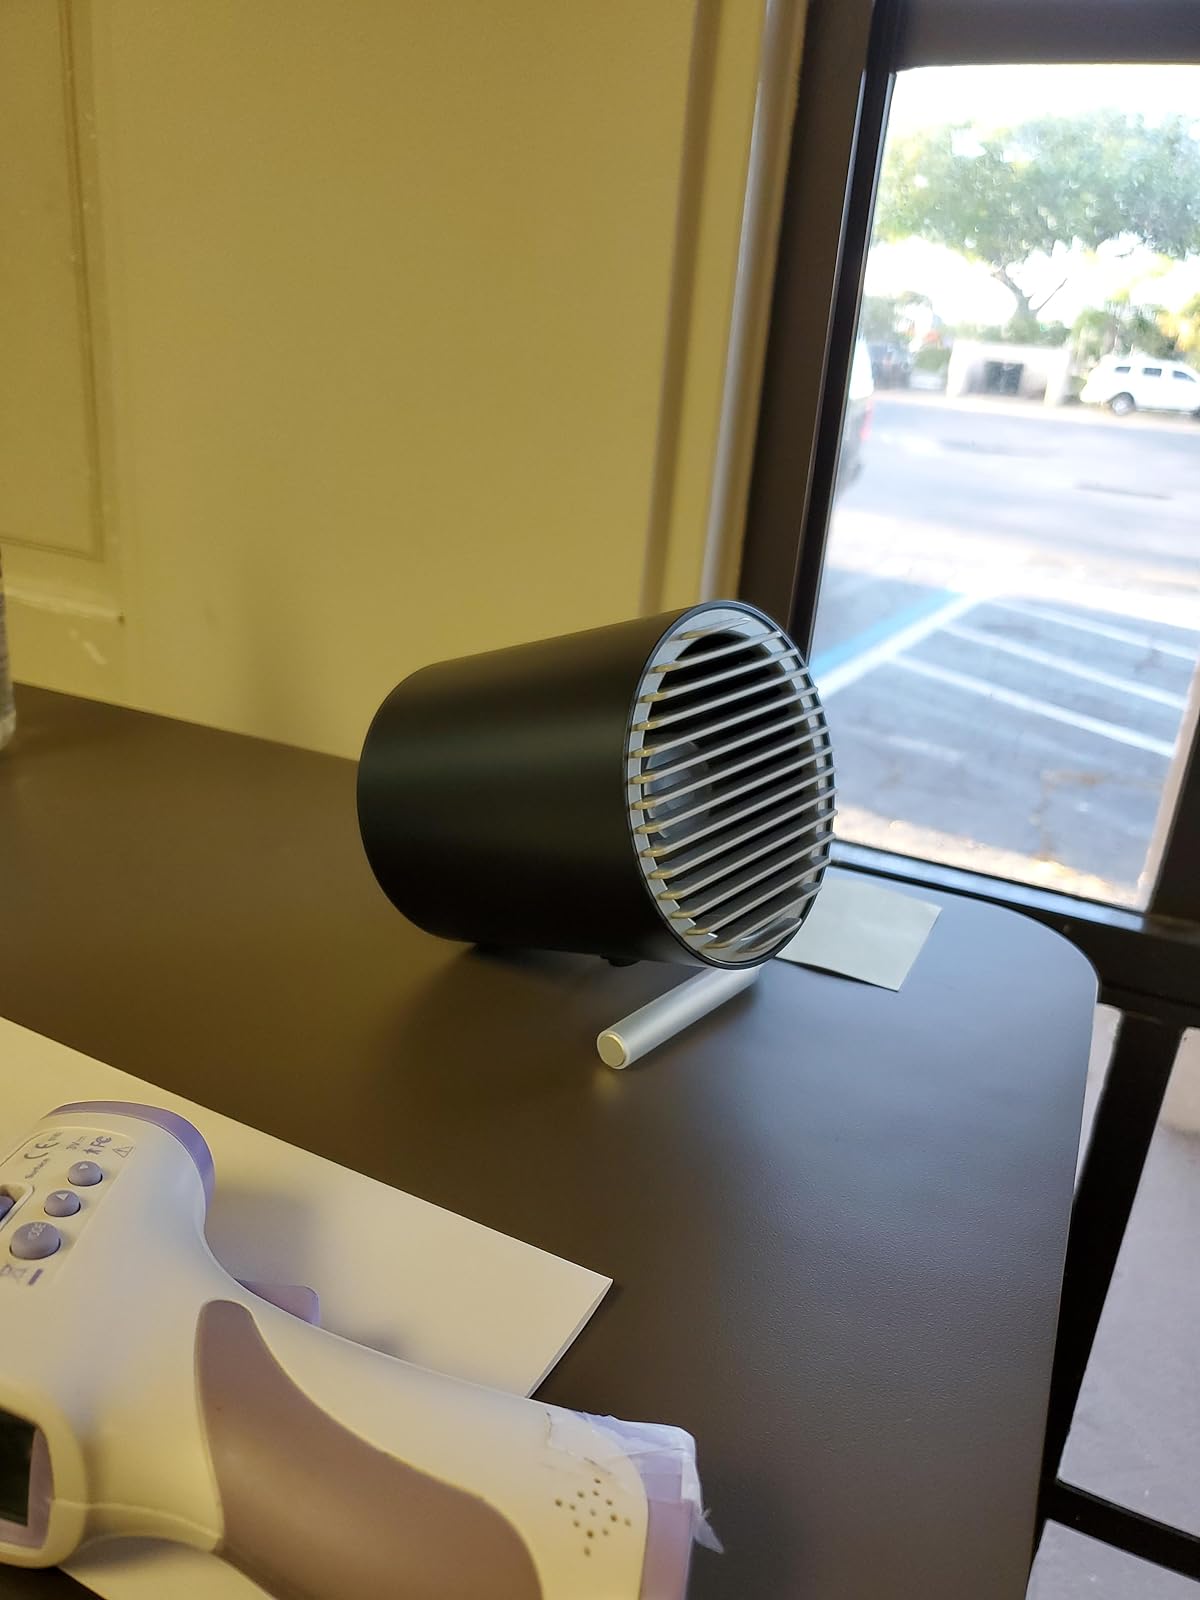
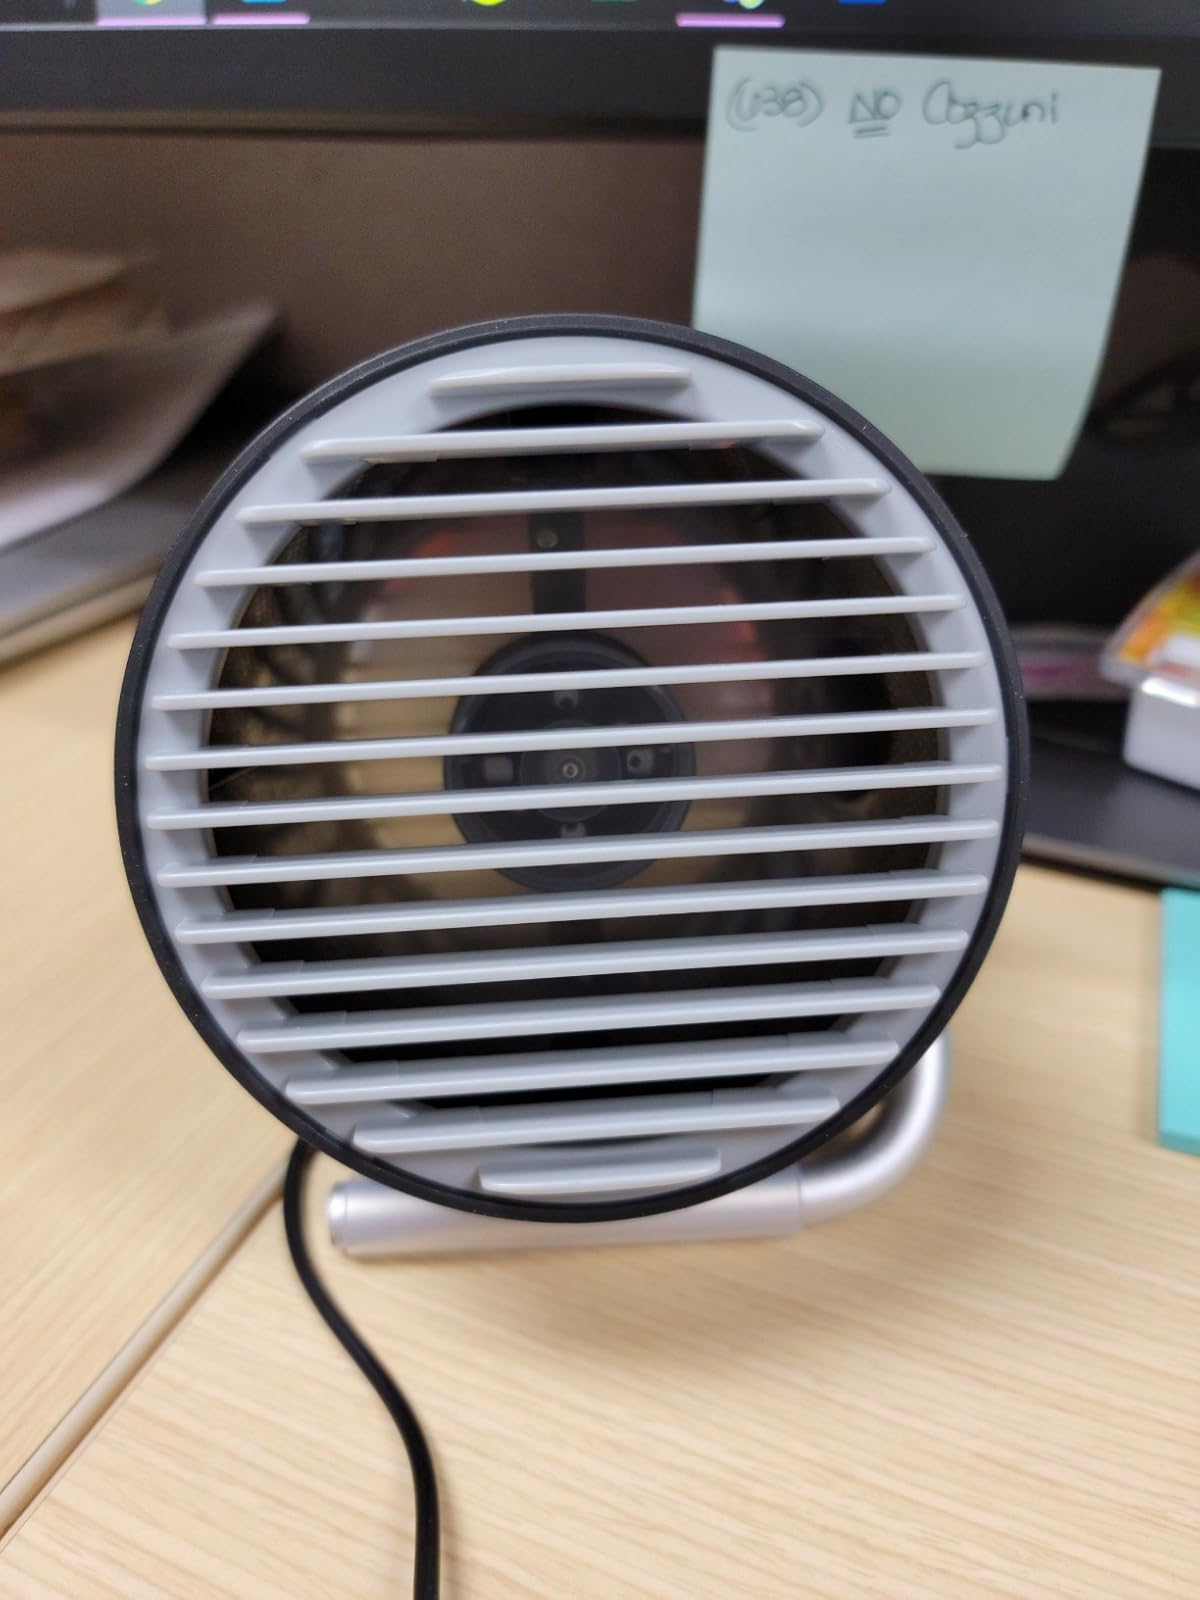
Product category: fan
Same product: yes